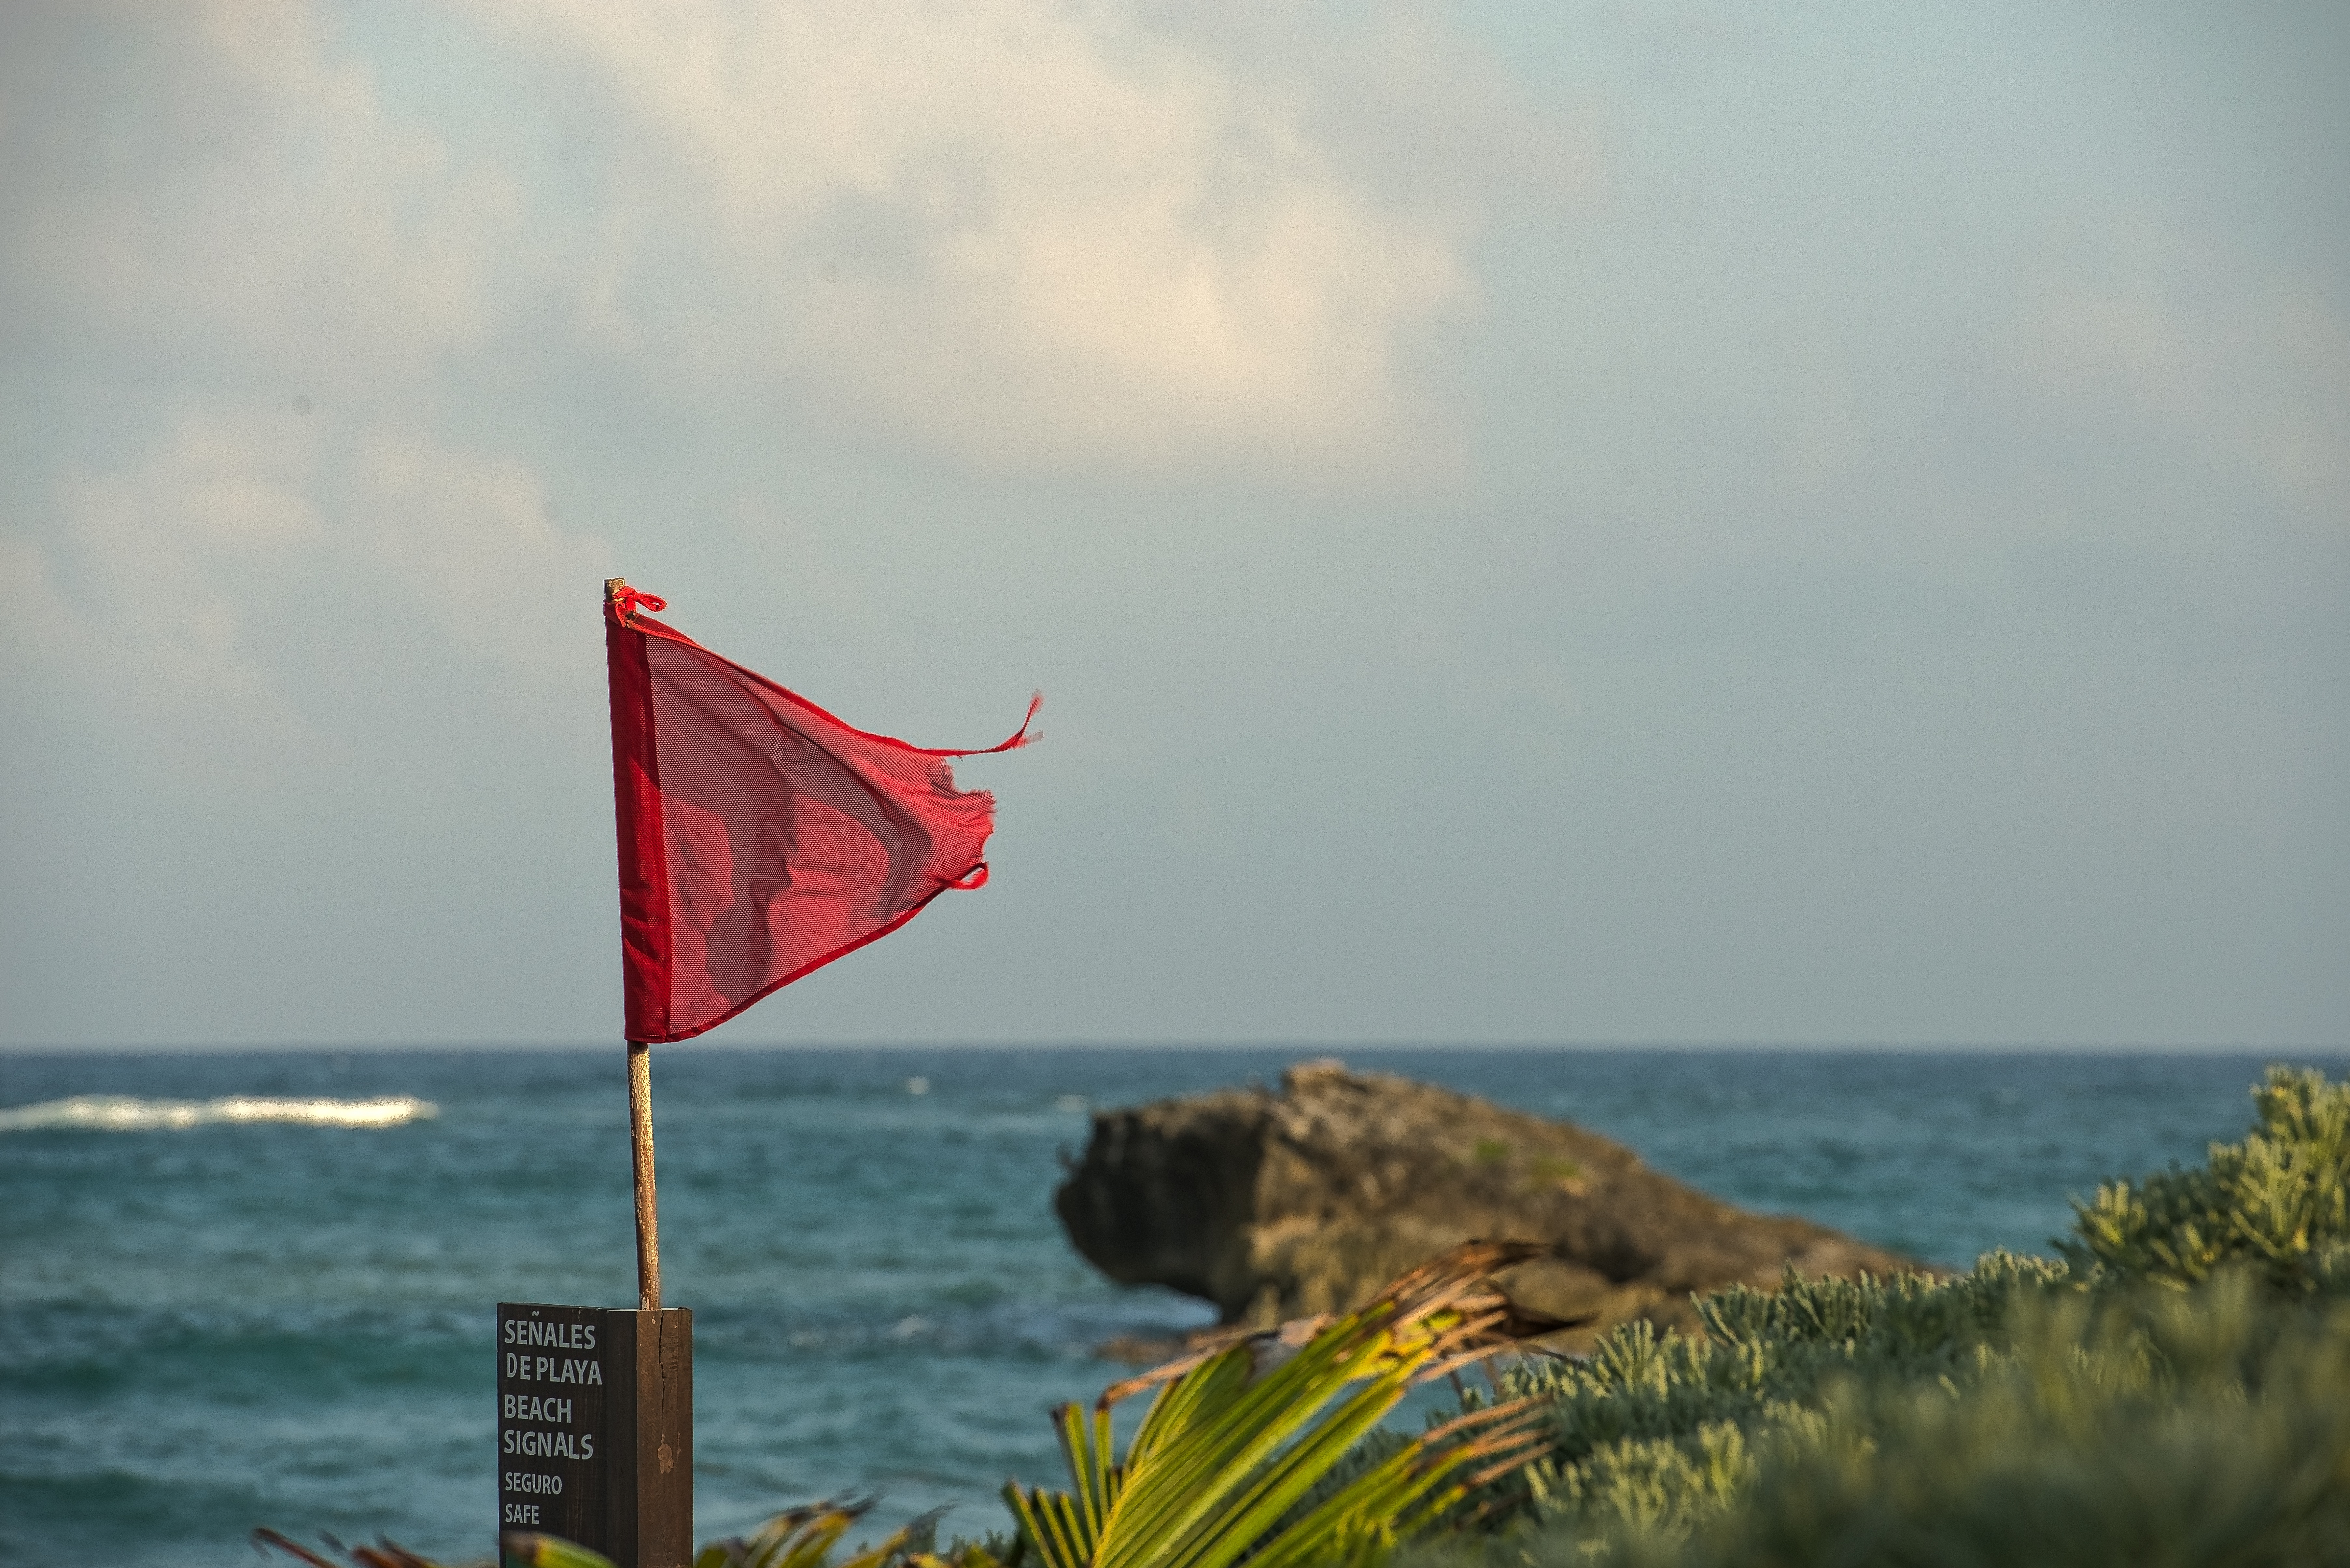
beach, landscape, sea, coast, water, nature, ocean, horizon, shore, wave, wind, summer, vacation, scenic, seascape, bay, tourism, body of water, cape